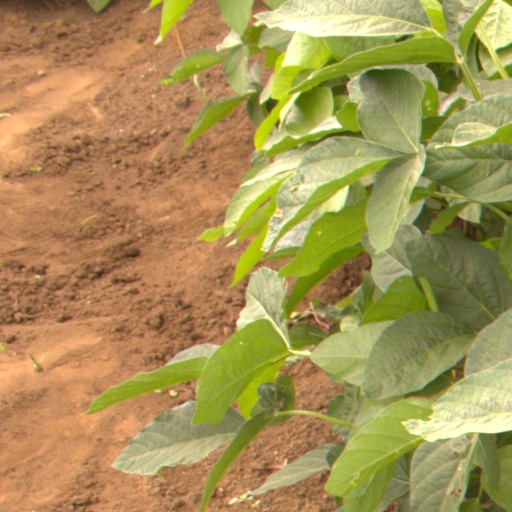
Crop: soybean